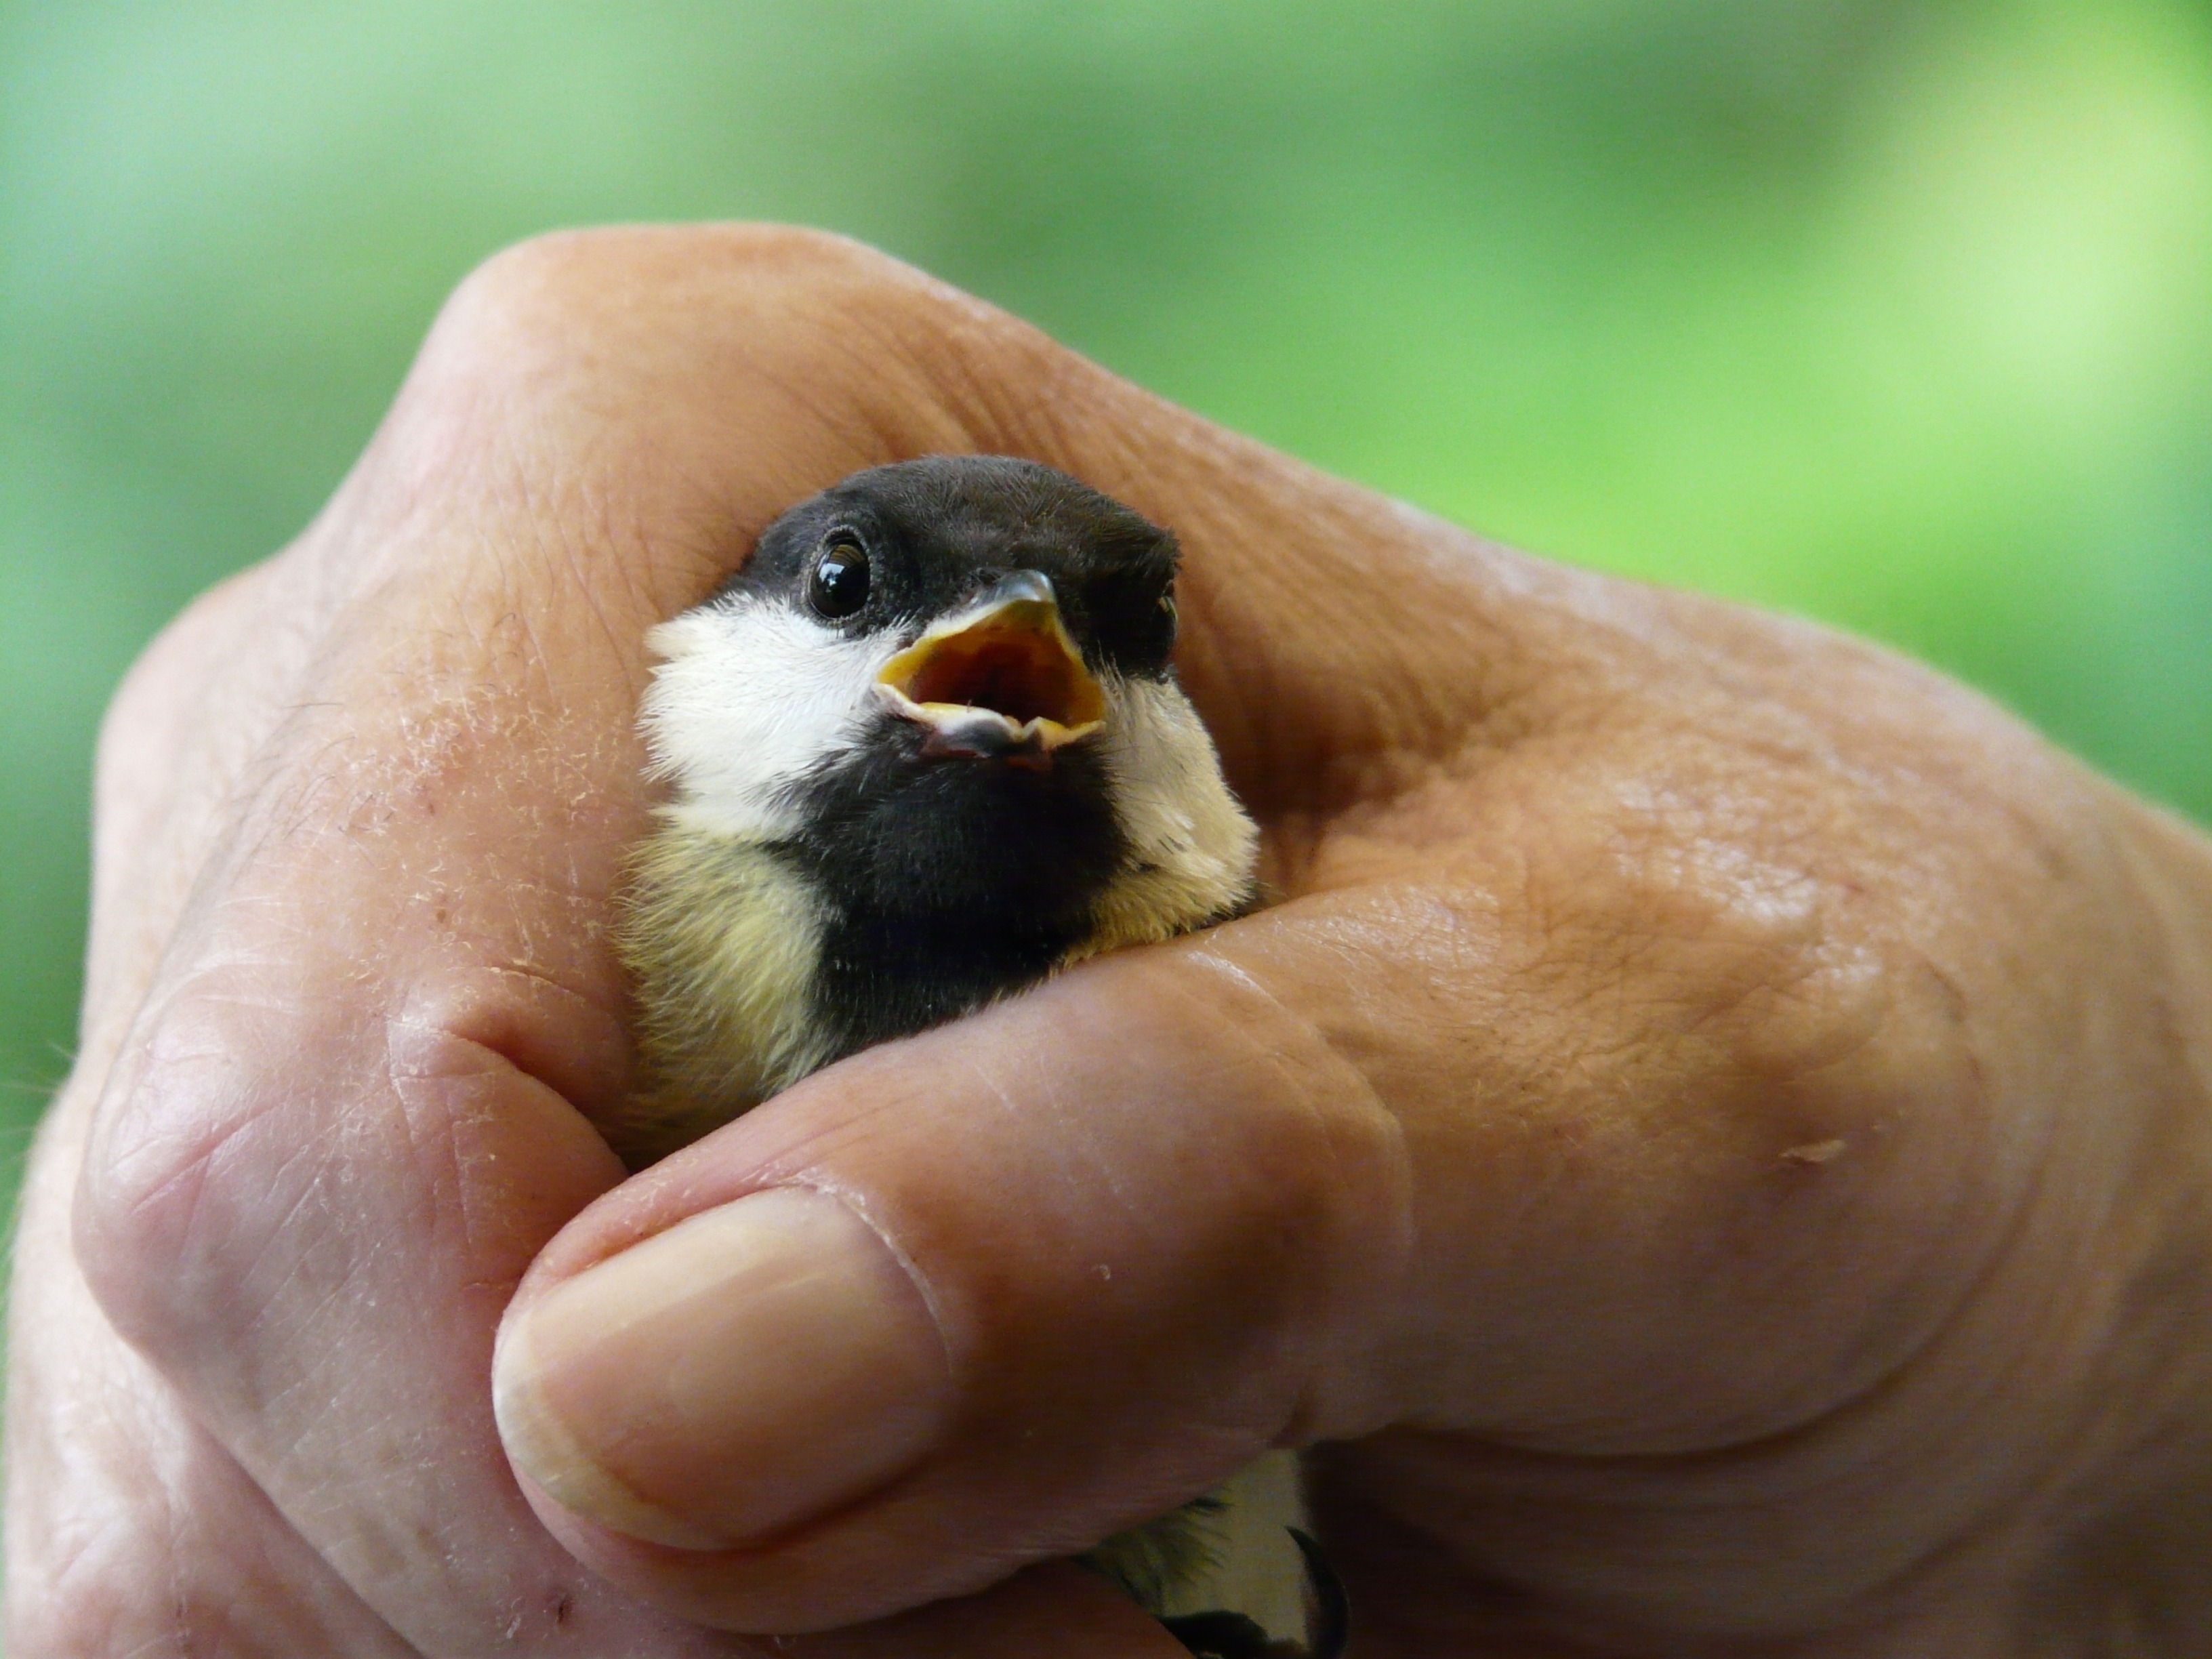
hand, bird, animal, wildlife, beak, fauna, close up, nose, fear, breathe, vertebrate, caught, keep, tit, surprised, detention, parus major, panic, perching bird, get air